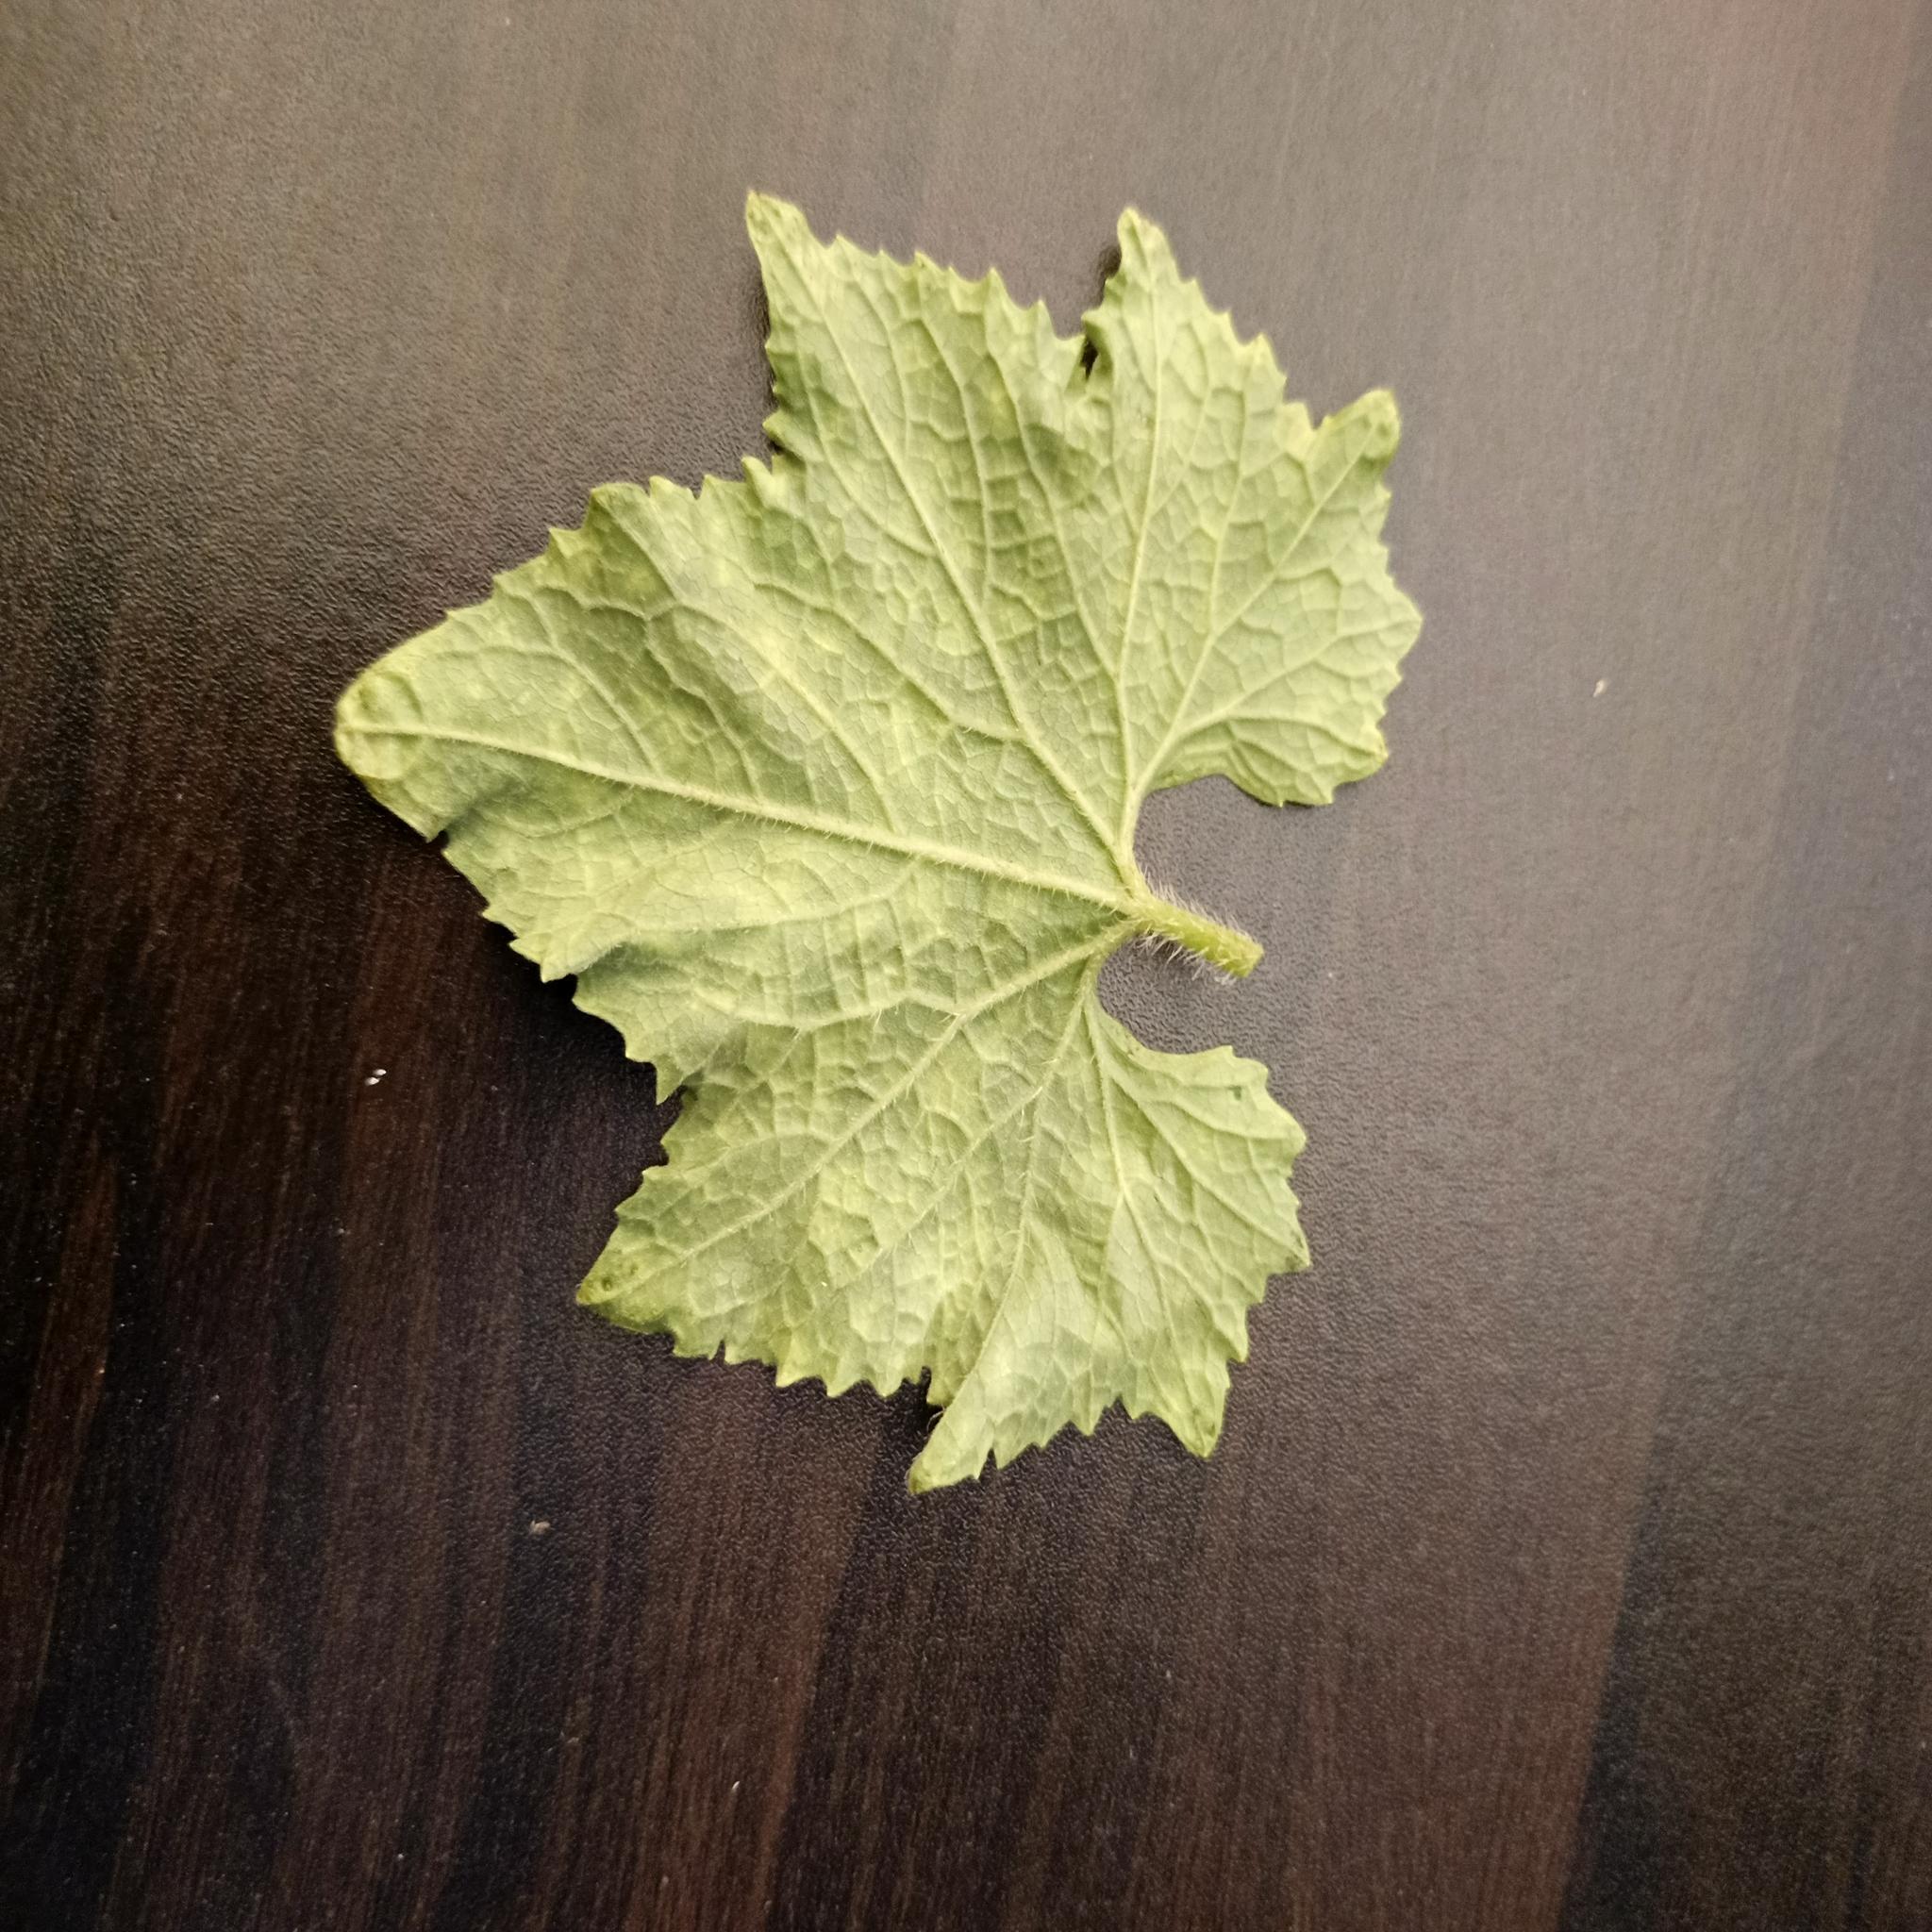
Label: Healthy